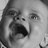
Emotion: happy